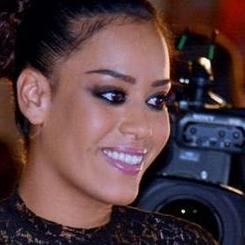
Age: 28